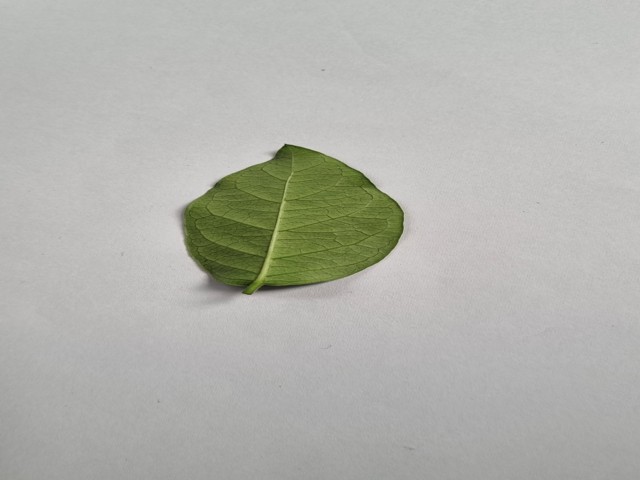
Plant: anantamul